Bert Ellison

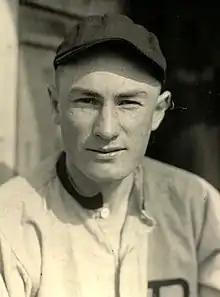
Ellison in 1916

Herbert Spencer "Bert" Ellison (November 15, 1896 – August 11, 1955) was an American baseball player. He played professional baseball for 14 years, from 1915 to 1928, including five seasons in Major League Baseball with the Detroit Tigers from 1916 to 1920. He also played seven seasons with the San Francisco Seals of the Pacific Coast League from 1921 to 1927. Ellison was inducted into the Pacific Coast League Hall of Fame in 2006.